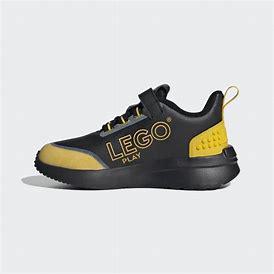
Brand: Adidas
Model: Racer Tr X Lego